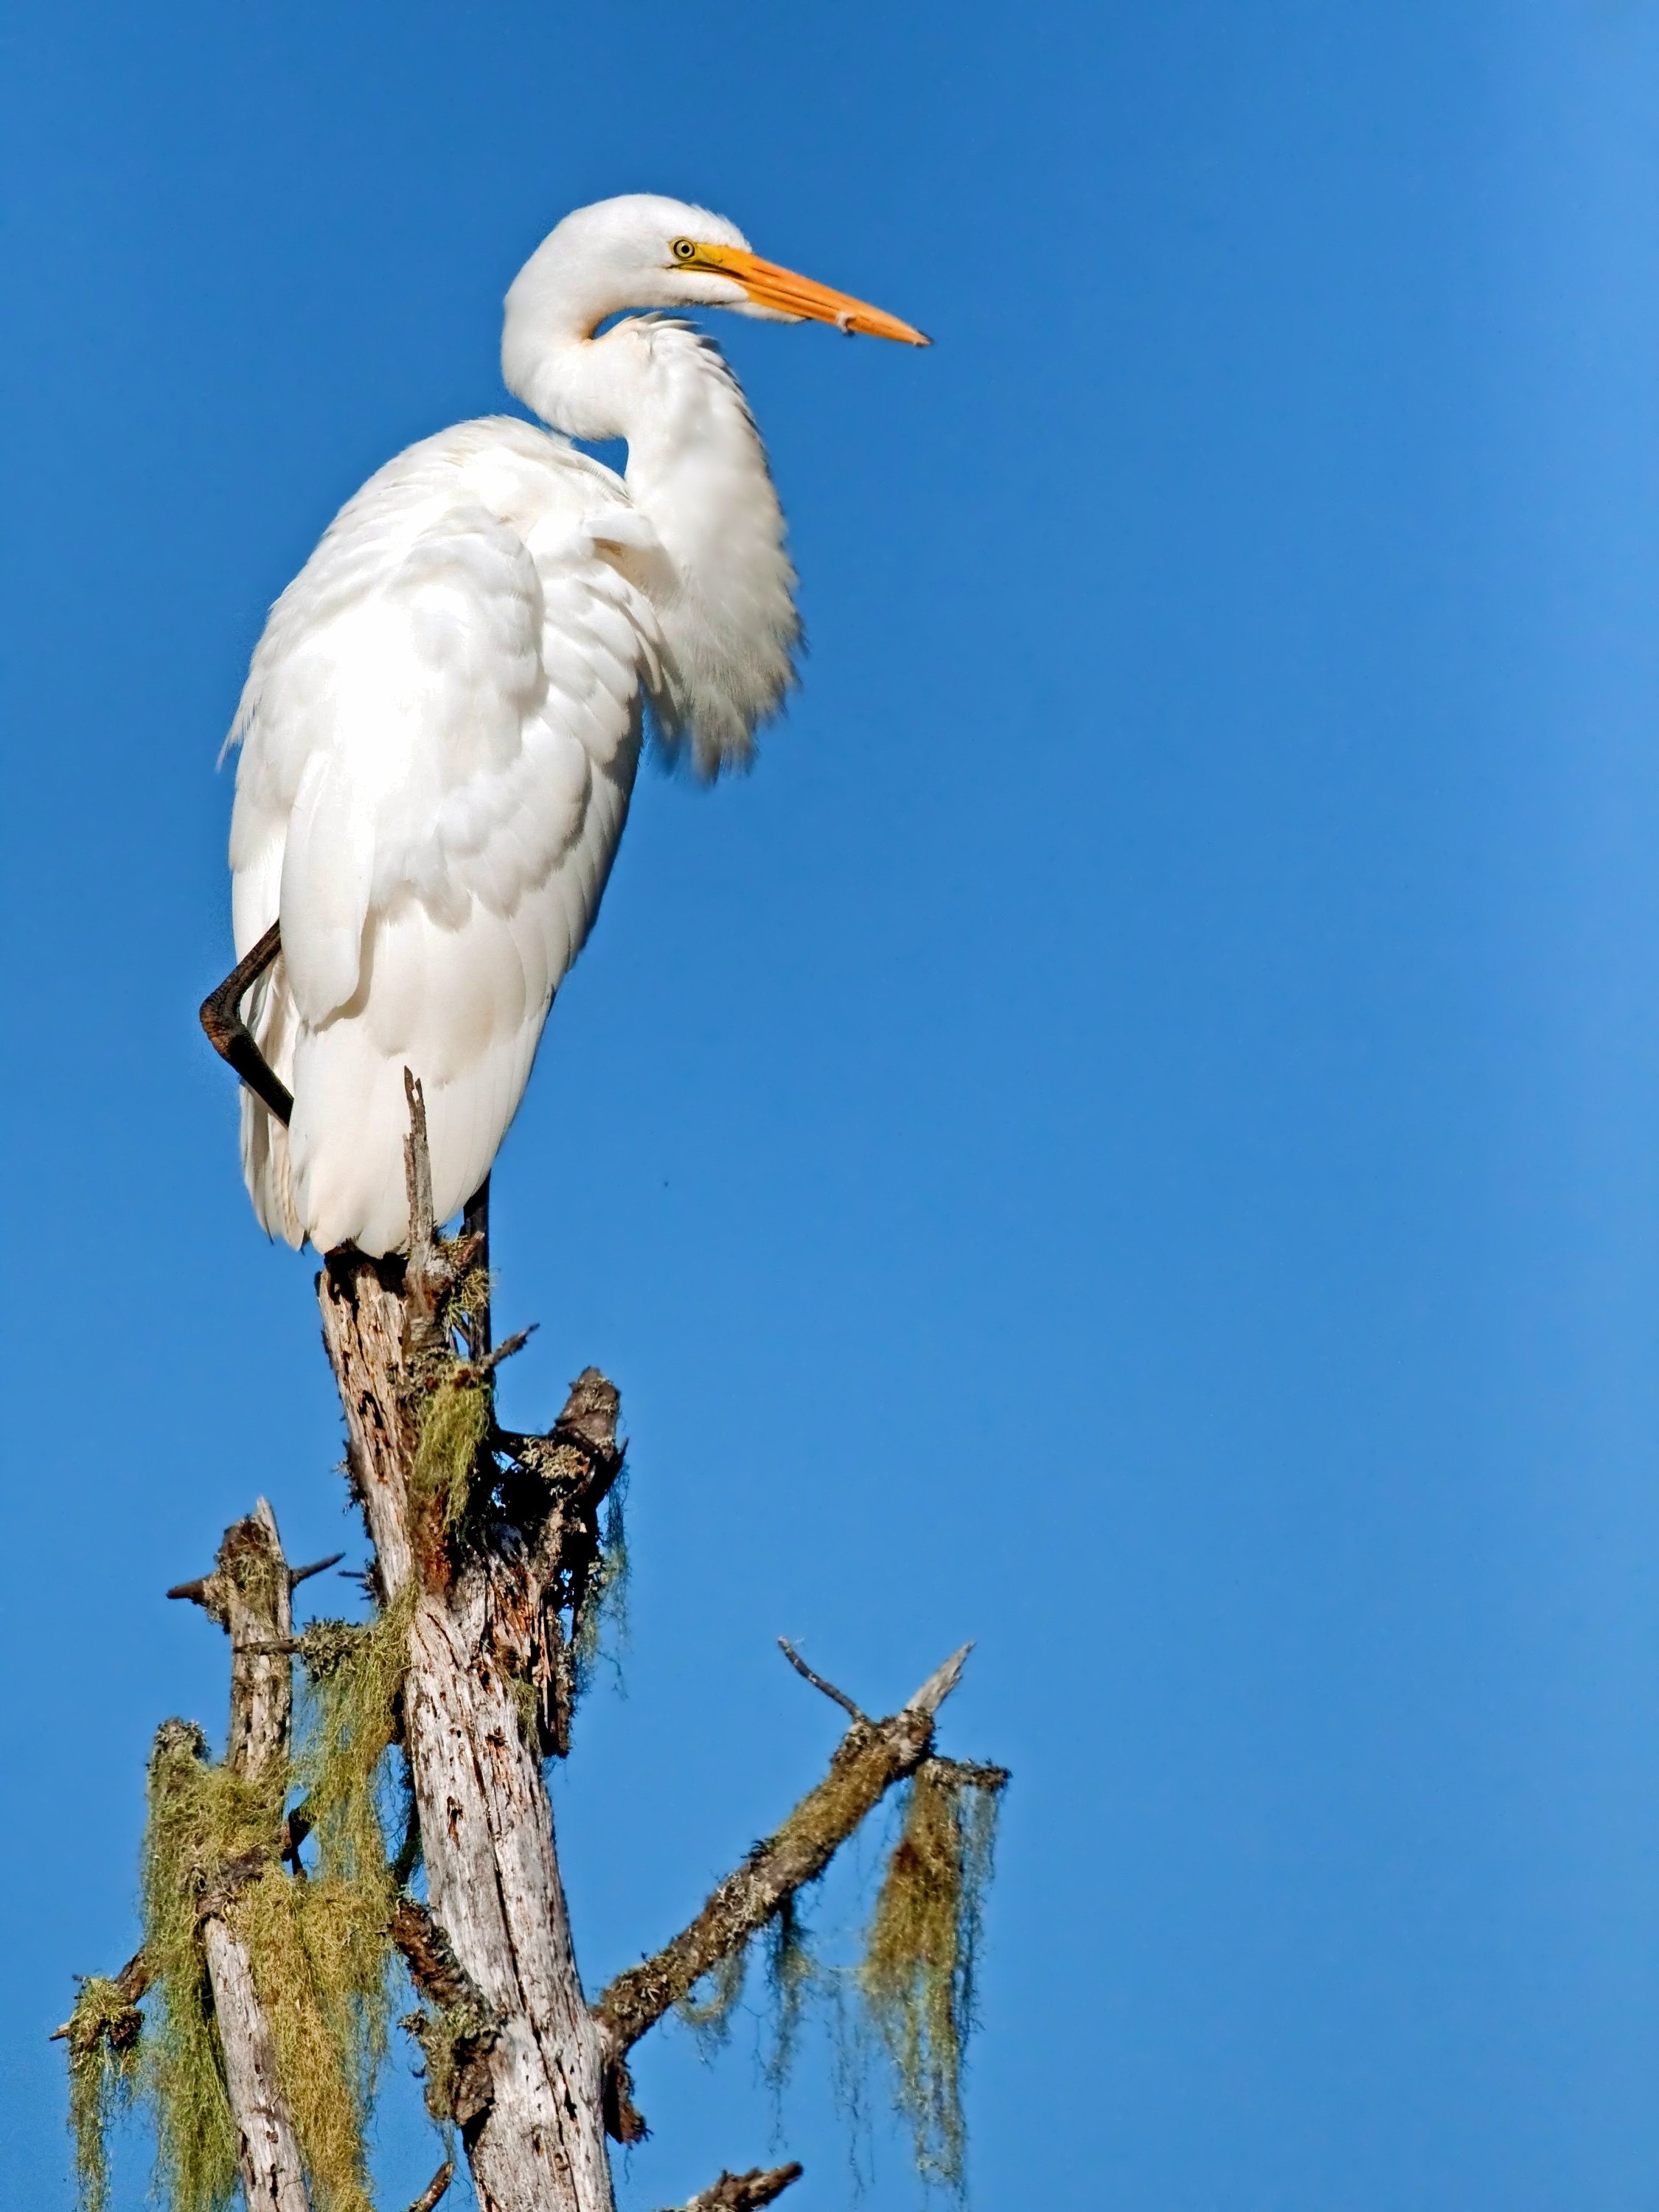
bird, vertebrate, beak, egret, great egret, stork, feather, heron, snowy egret, ciconiiformes, sky, crane, crane like bird, white stork, cattle egret, stock photography, wildlife, great heron, pelecaniformes, whooping crane, wing